Trojan War

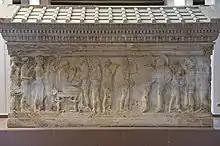
Polyxena Sarcophagus in Troy Museum

According to Greek mythology, Zeus had become king of the gods by overthrowing his father Cronus; Cronus in turn had overthrown his father Uranus. Zeus was not faithful to his wife and sister Hera, and had many relationships from which many children were born. Since Zeus believed that there were too many people populating the earth, he envisioned Momus or Themis, who was to use the Trojan War as a means to depopulate the Earth, especially of his demigod descendants.